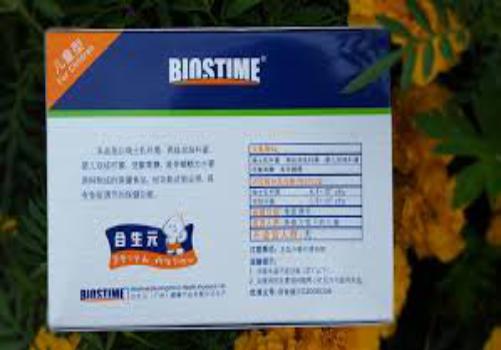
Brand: biostime-1
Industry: Food